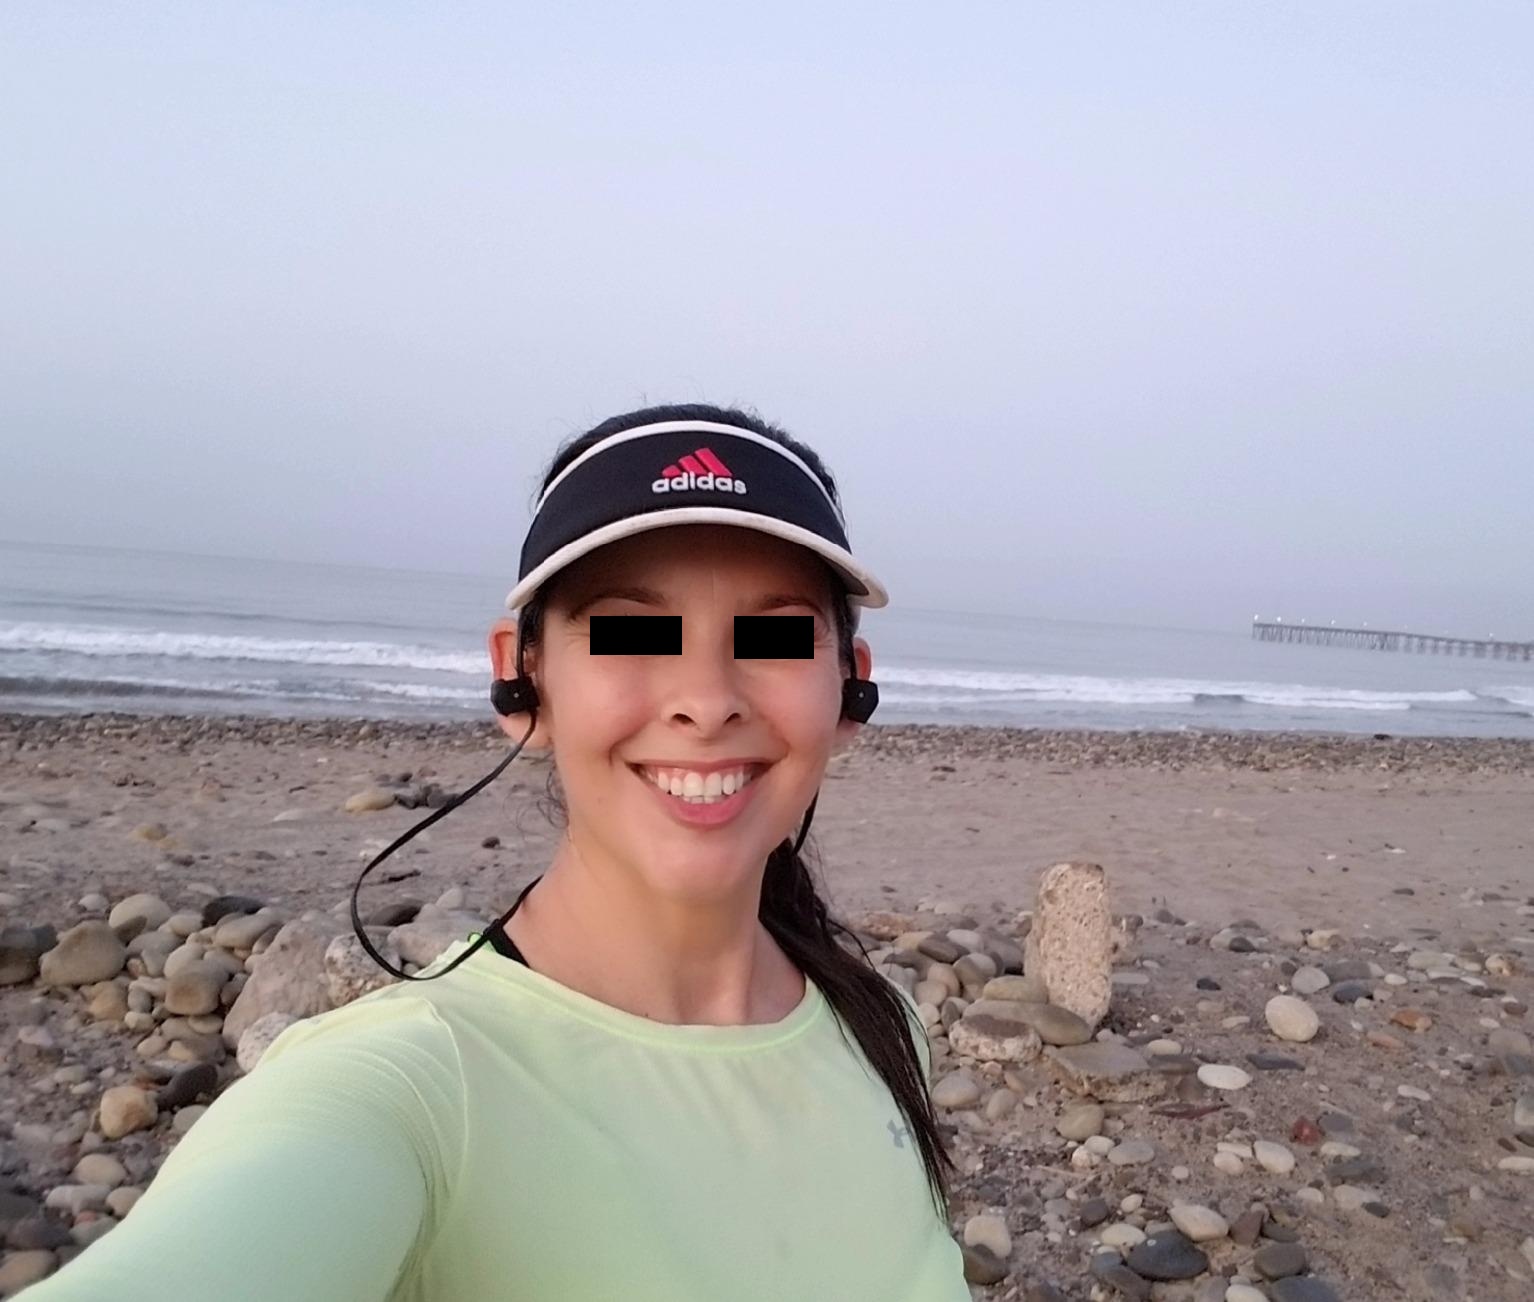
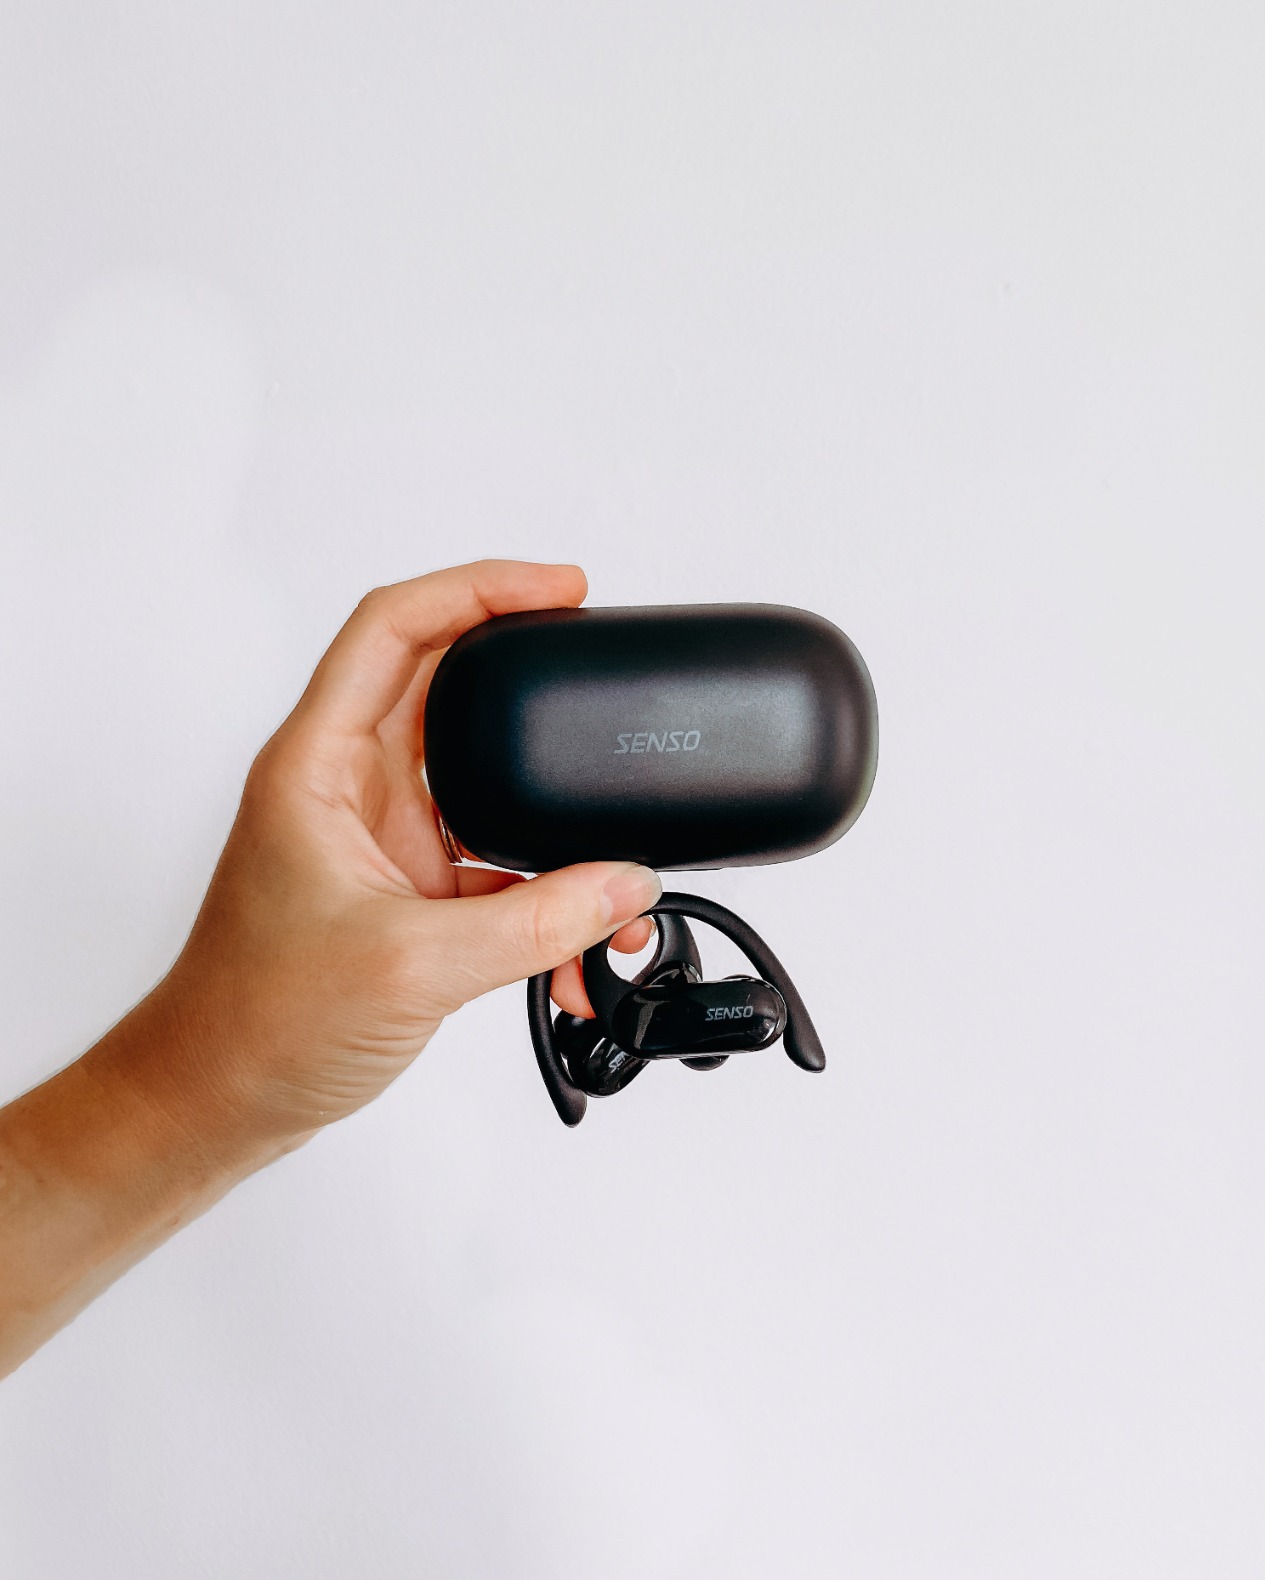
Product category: earbuds
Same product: no